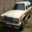
Label: automobile